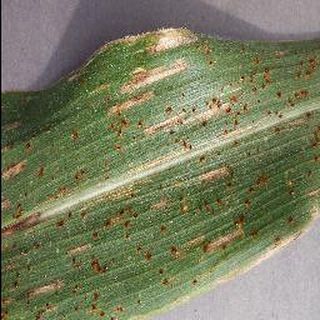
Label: corn_cercospora_leaf_spot